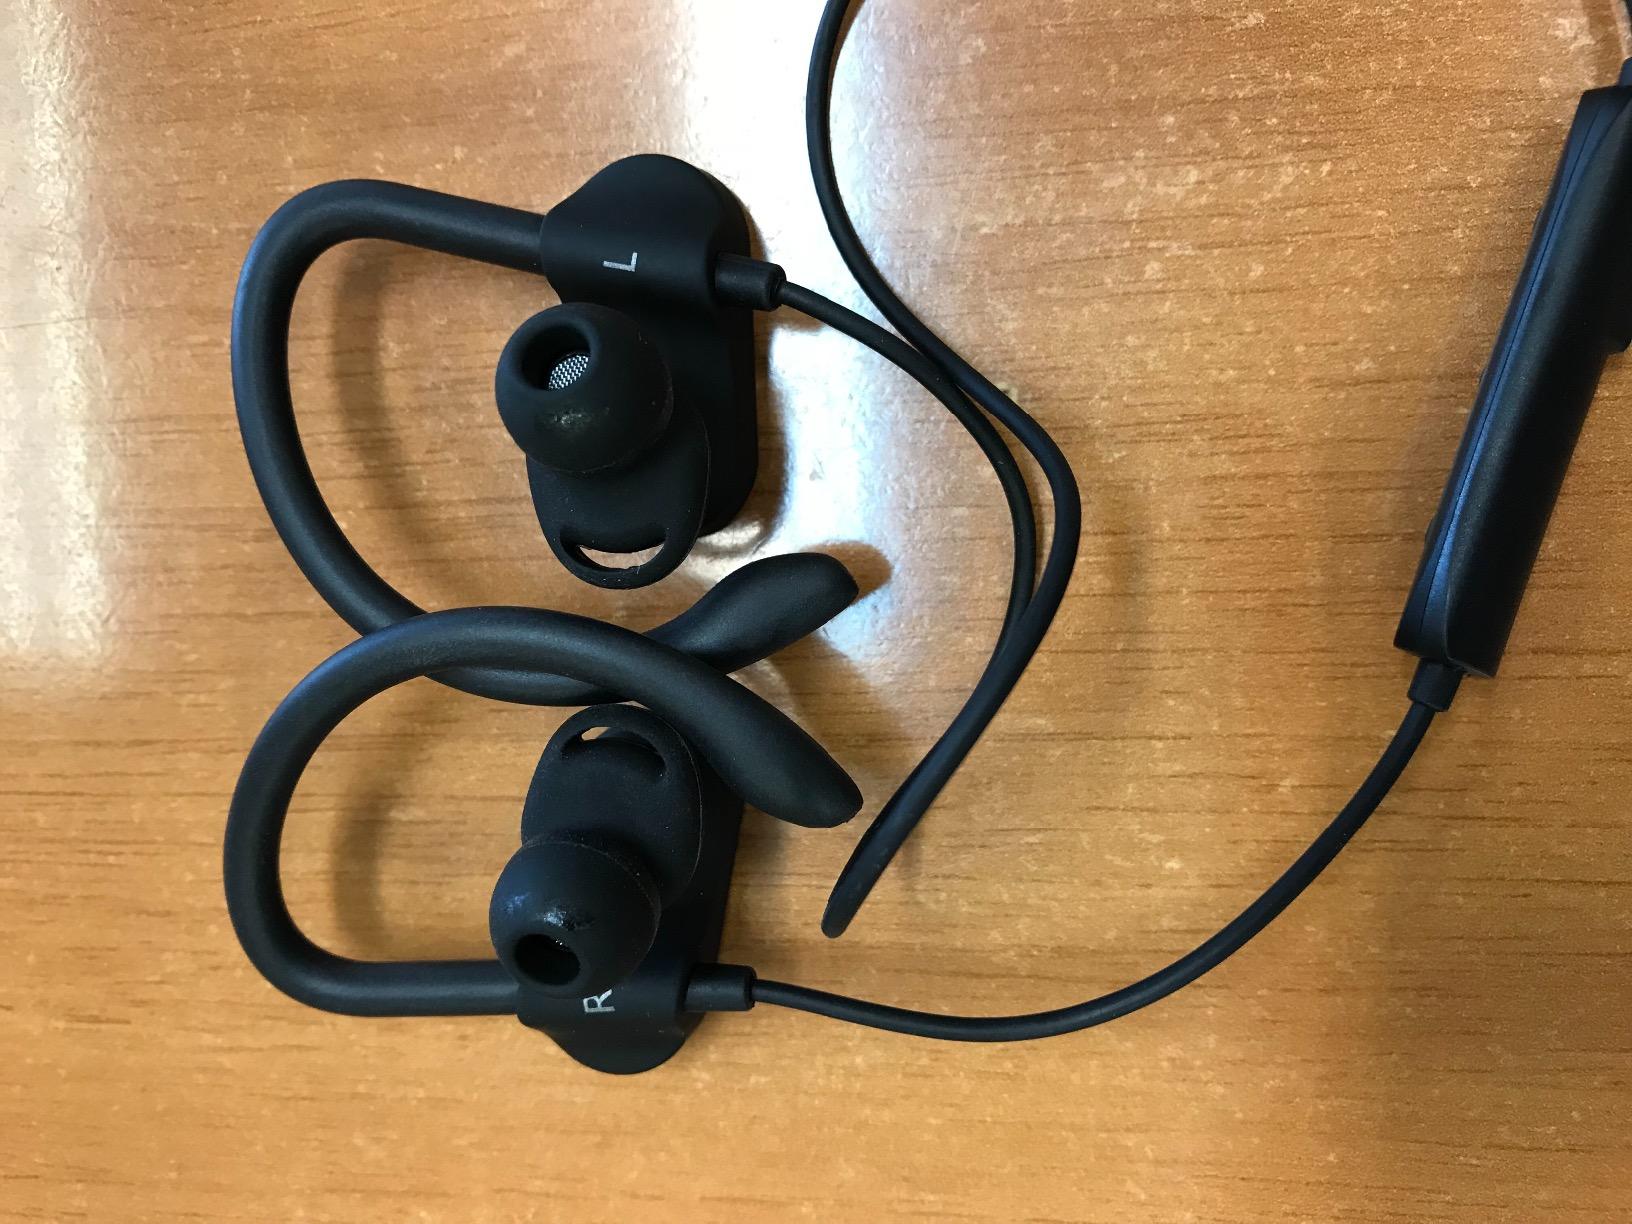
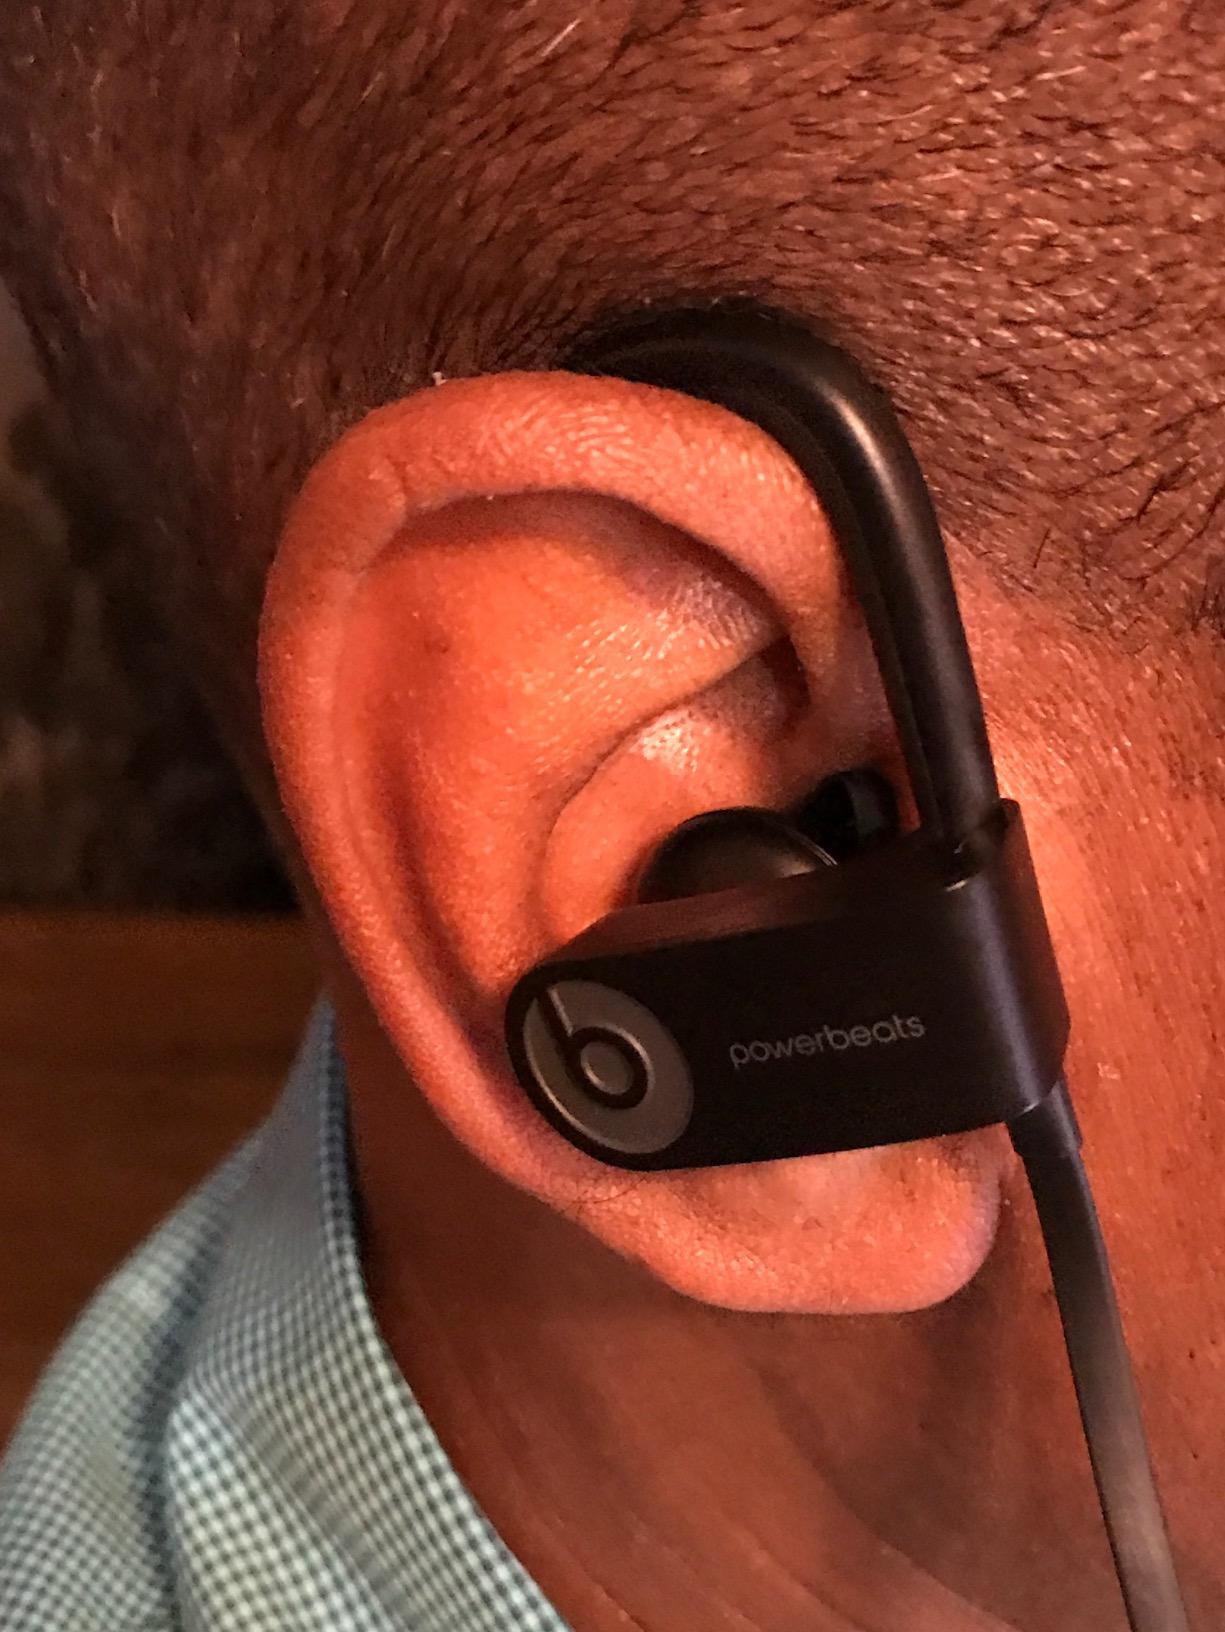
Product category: headphones
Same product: no